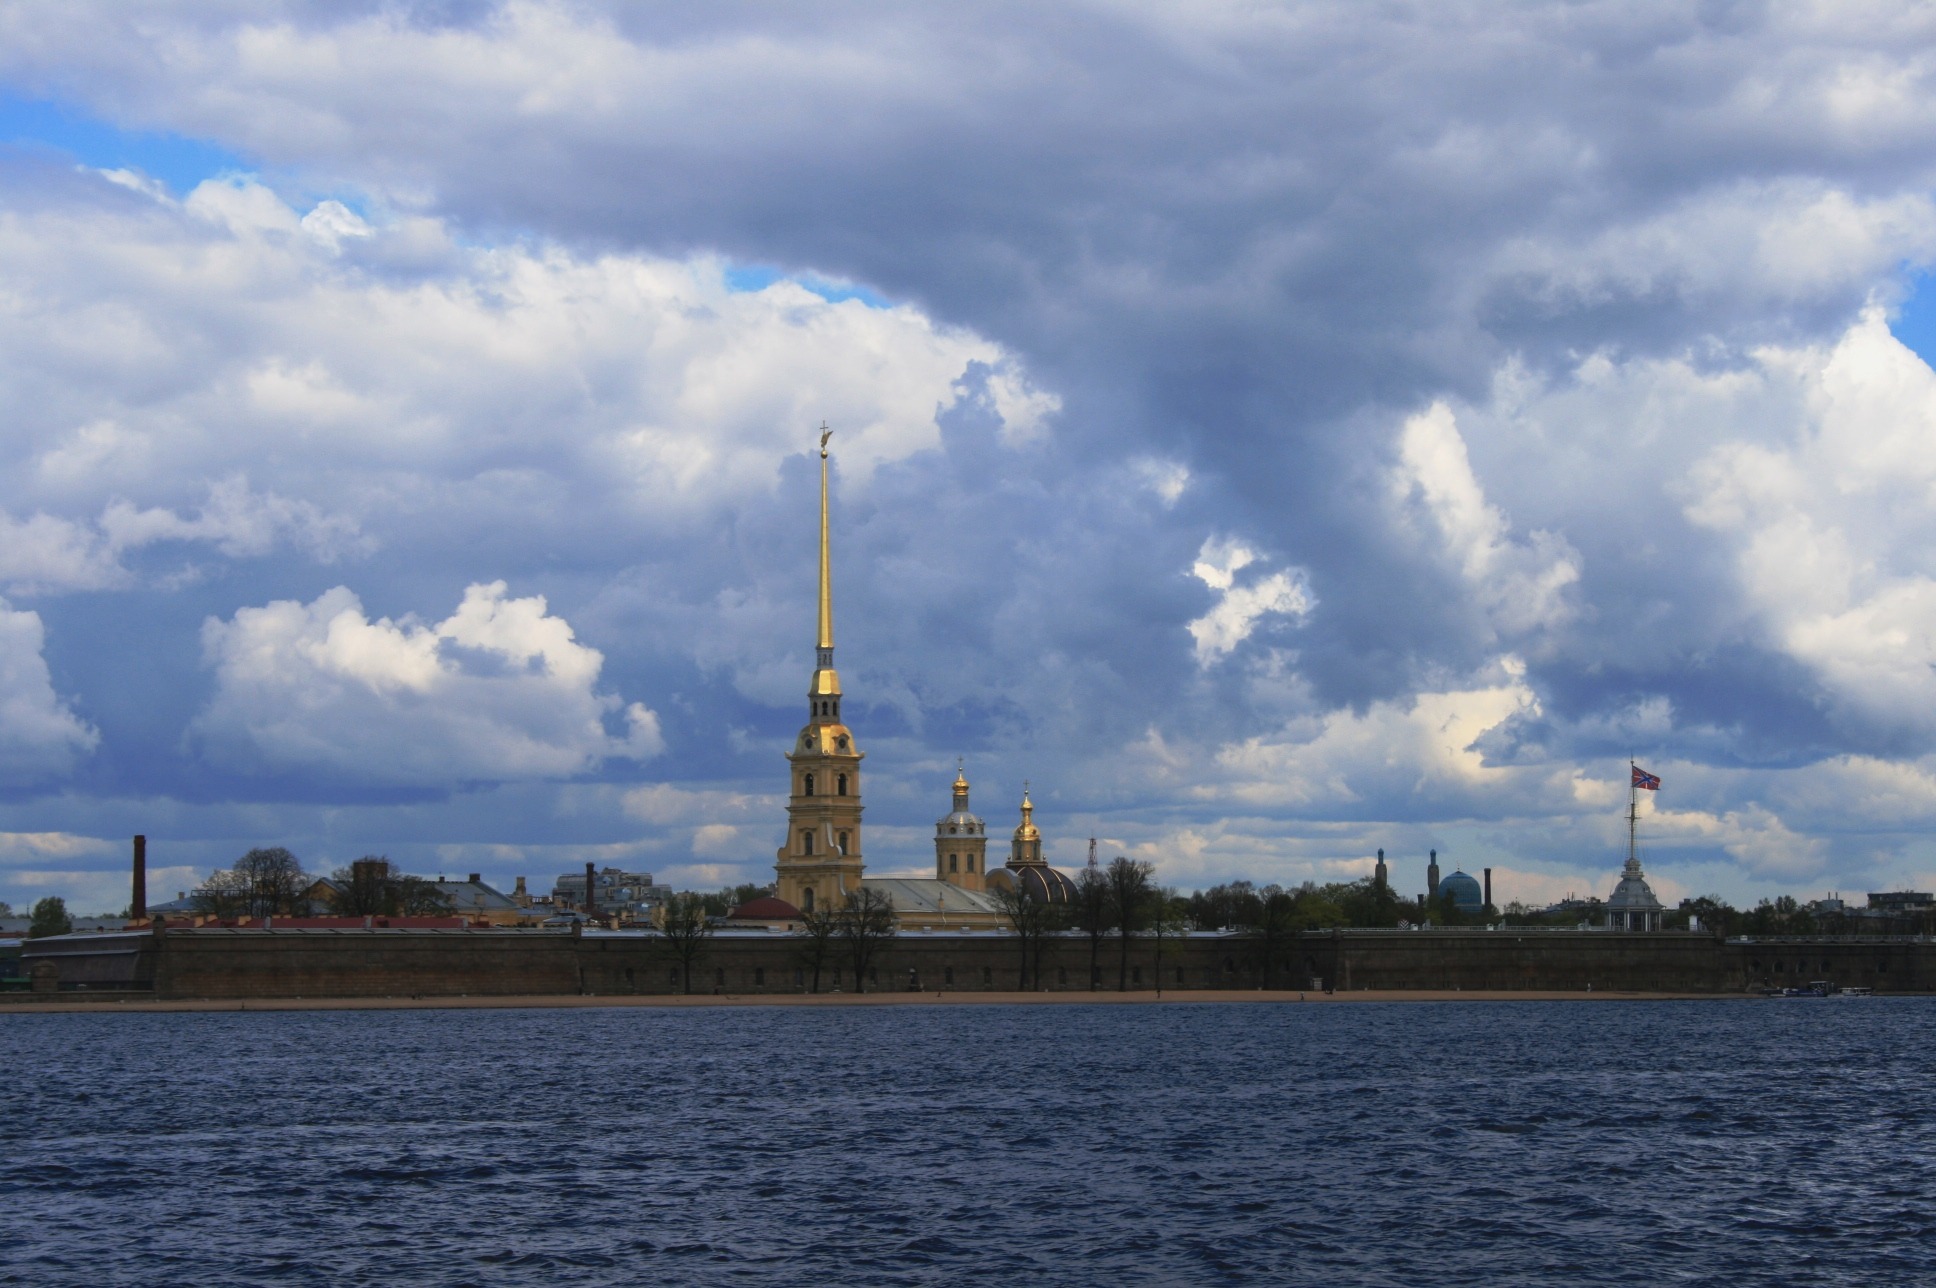
sea, water, horizon, cloud, sky, boat, skyline, river, cityscape, dusk, vehicle, tower, mast, island, harbor, cathedral, dense, fortress, sail, watercraft, sailing ship, historic buidings